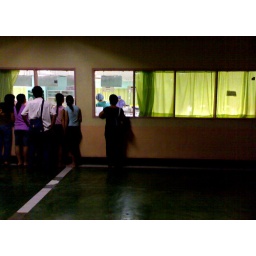
Relatives of patients under going a surgery peeps in window glass waiting for any results.